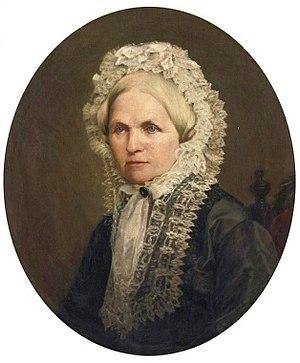
La princesse Hélène de Hohenlohe-Langenbourg était un membre de la Maison de Hohenlohe-Langenbourg et de la Maison de Wurtemberg en devenant la seconde épouse de Eugène de Wurtemberg.